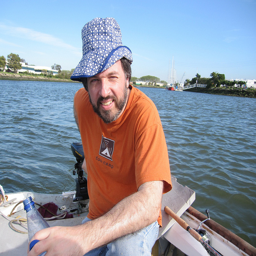
A man is sitting in a boat on a river and drinking a bottle of water.
A man in a blue hat on a small boat.
A man that is sitting in a boat wearing a hat.
A man holding a bottle is boating on a lake.
A man siting on top of a boat on top of a lake.